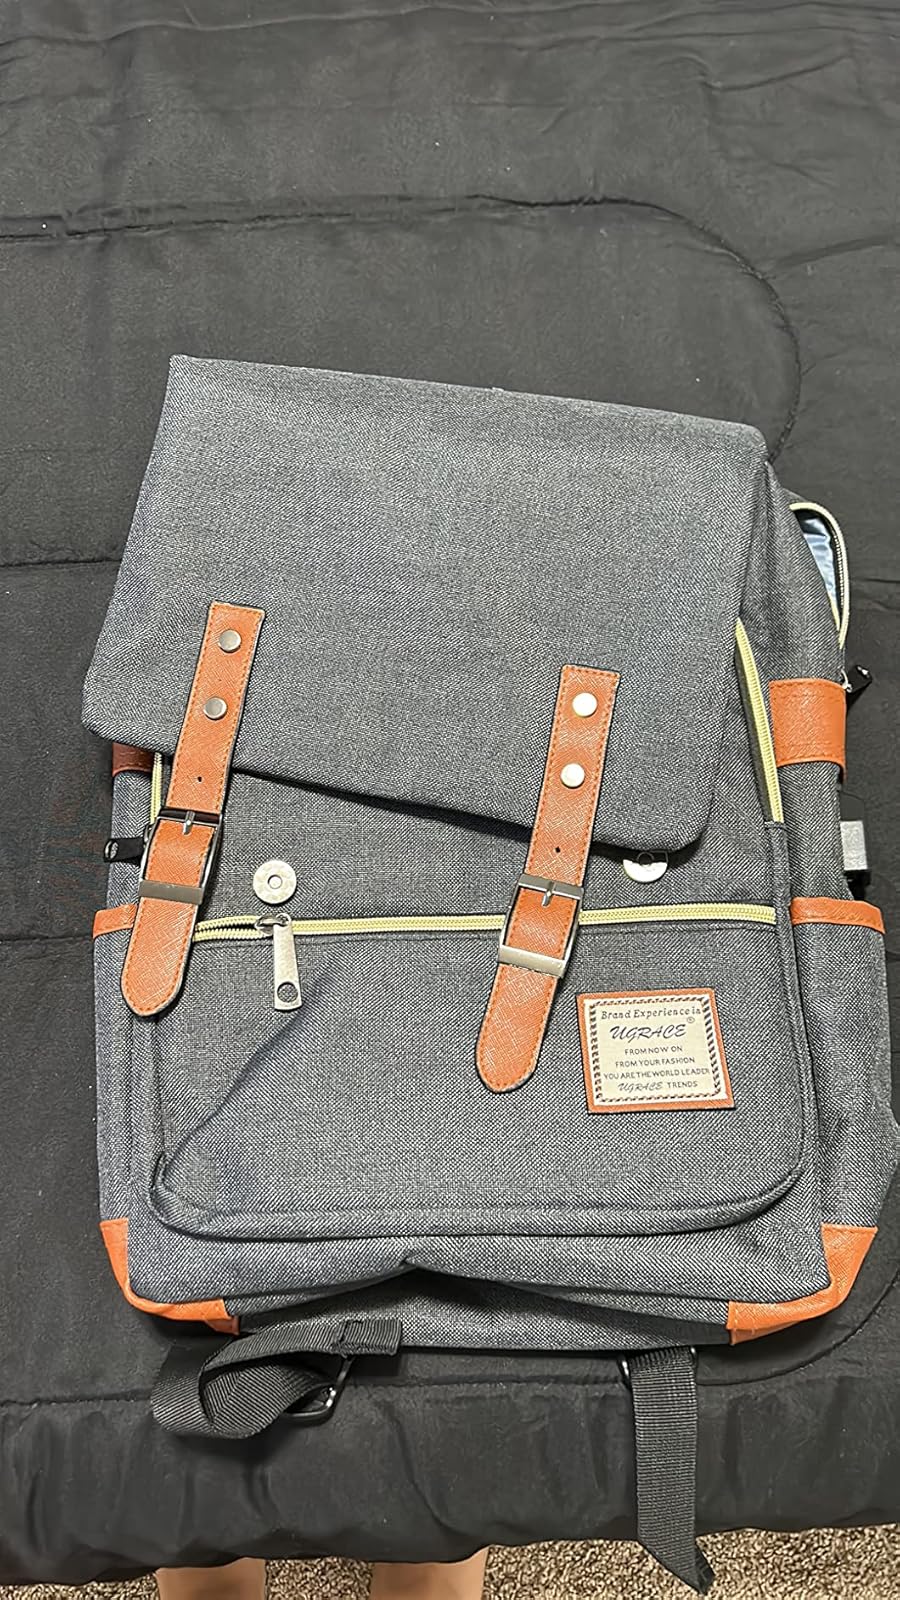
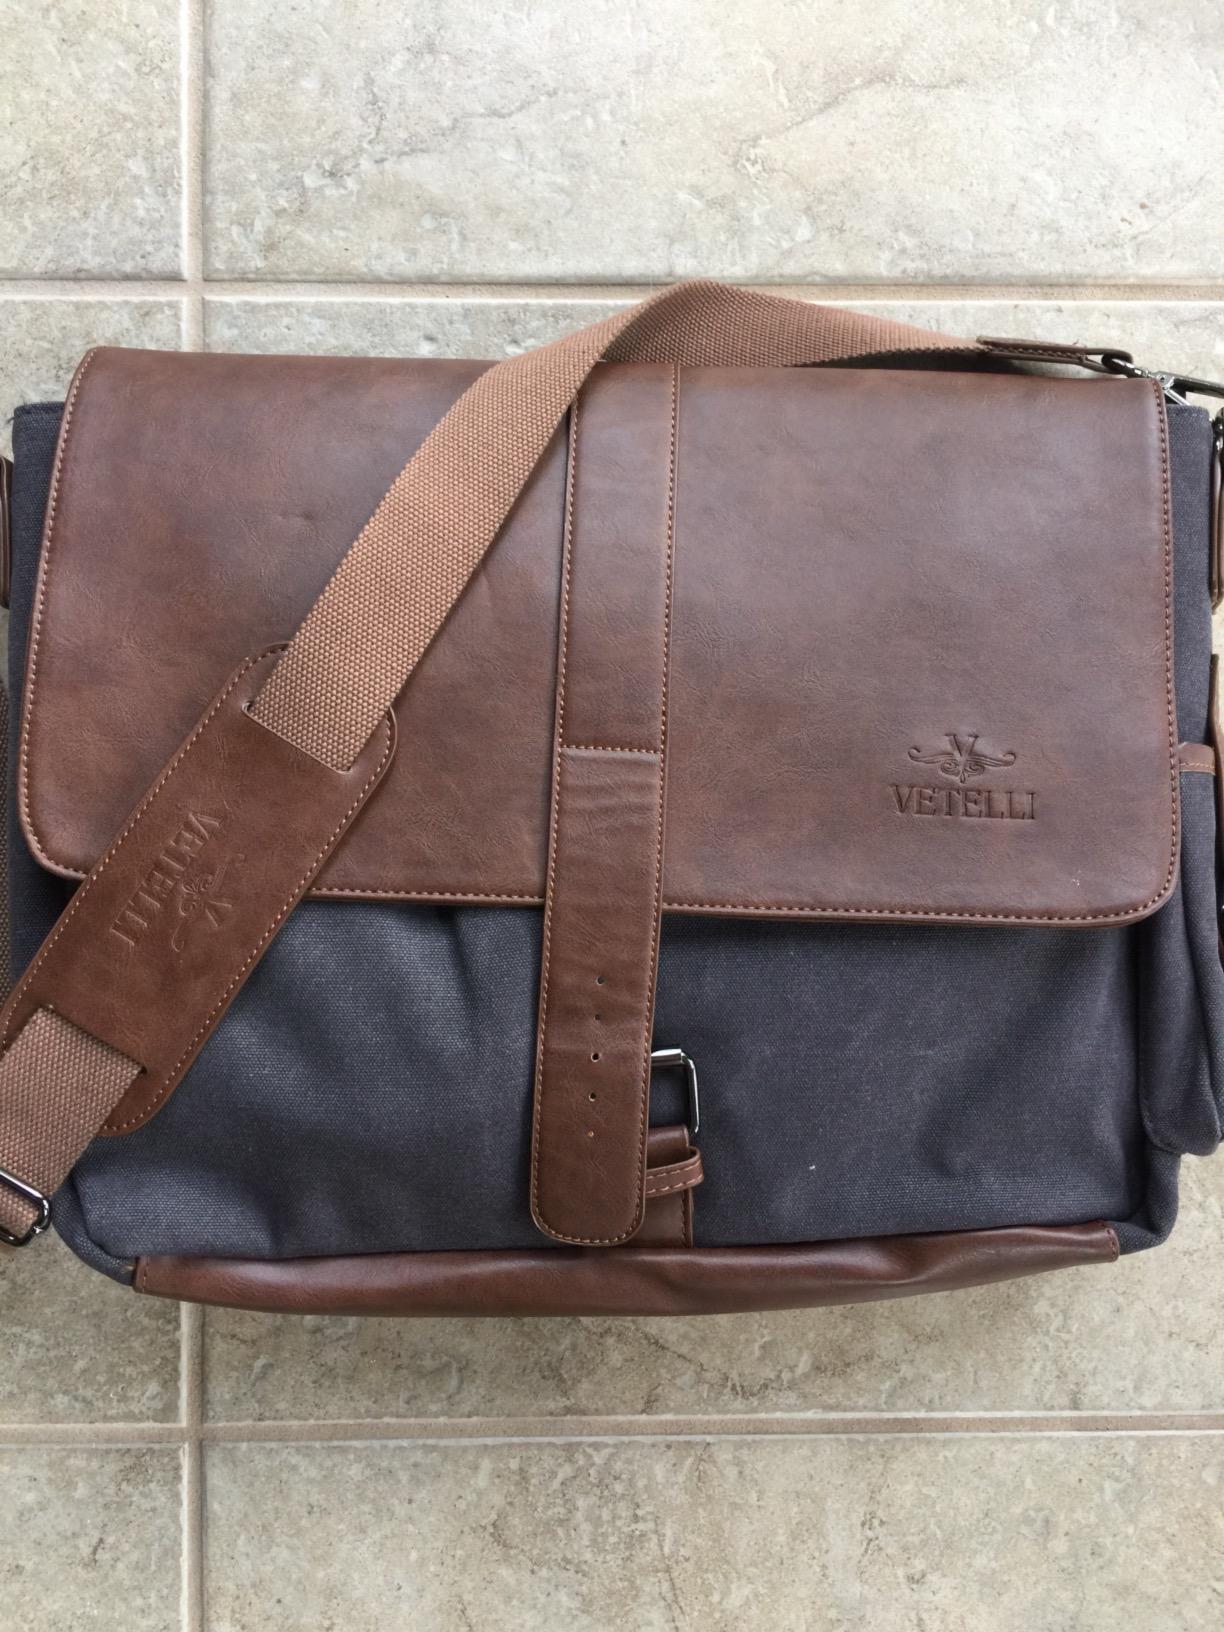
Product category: bag
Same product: no